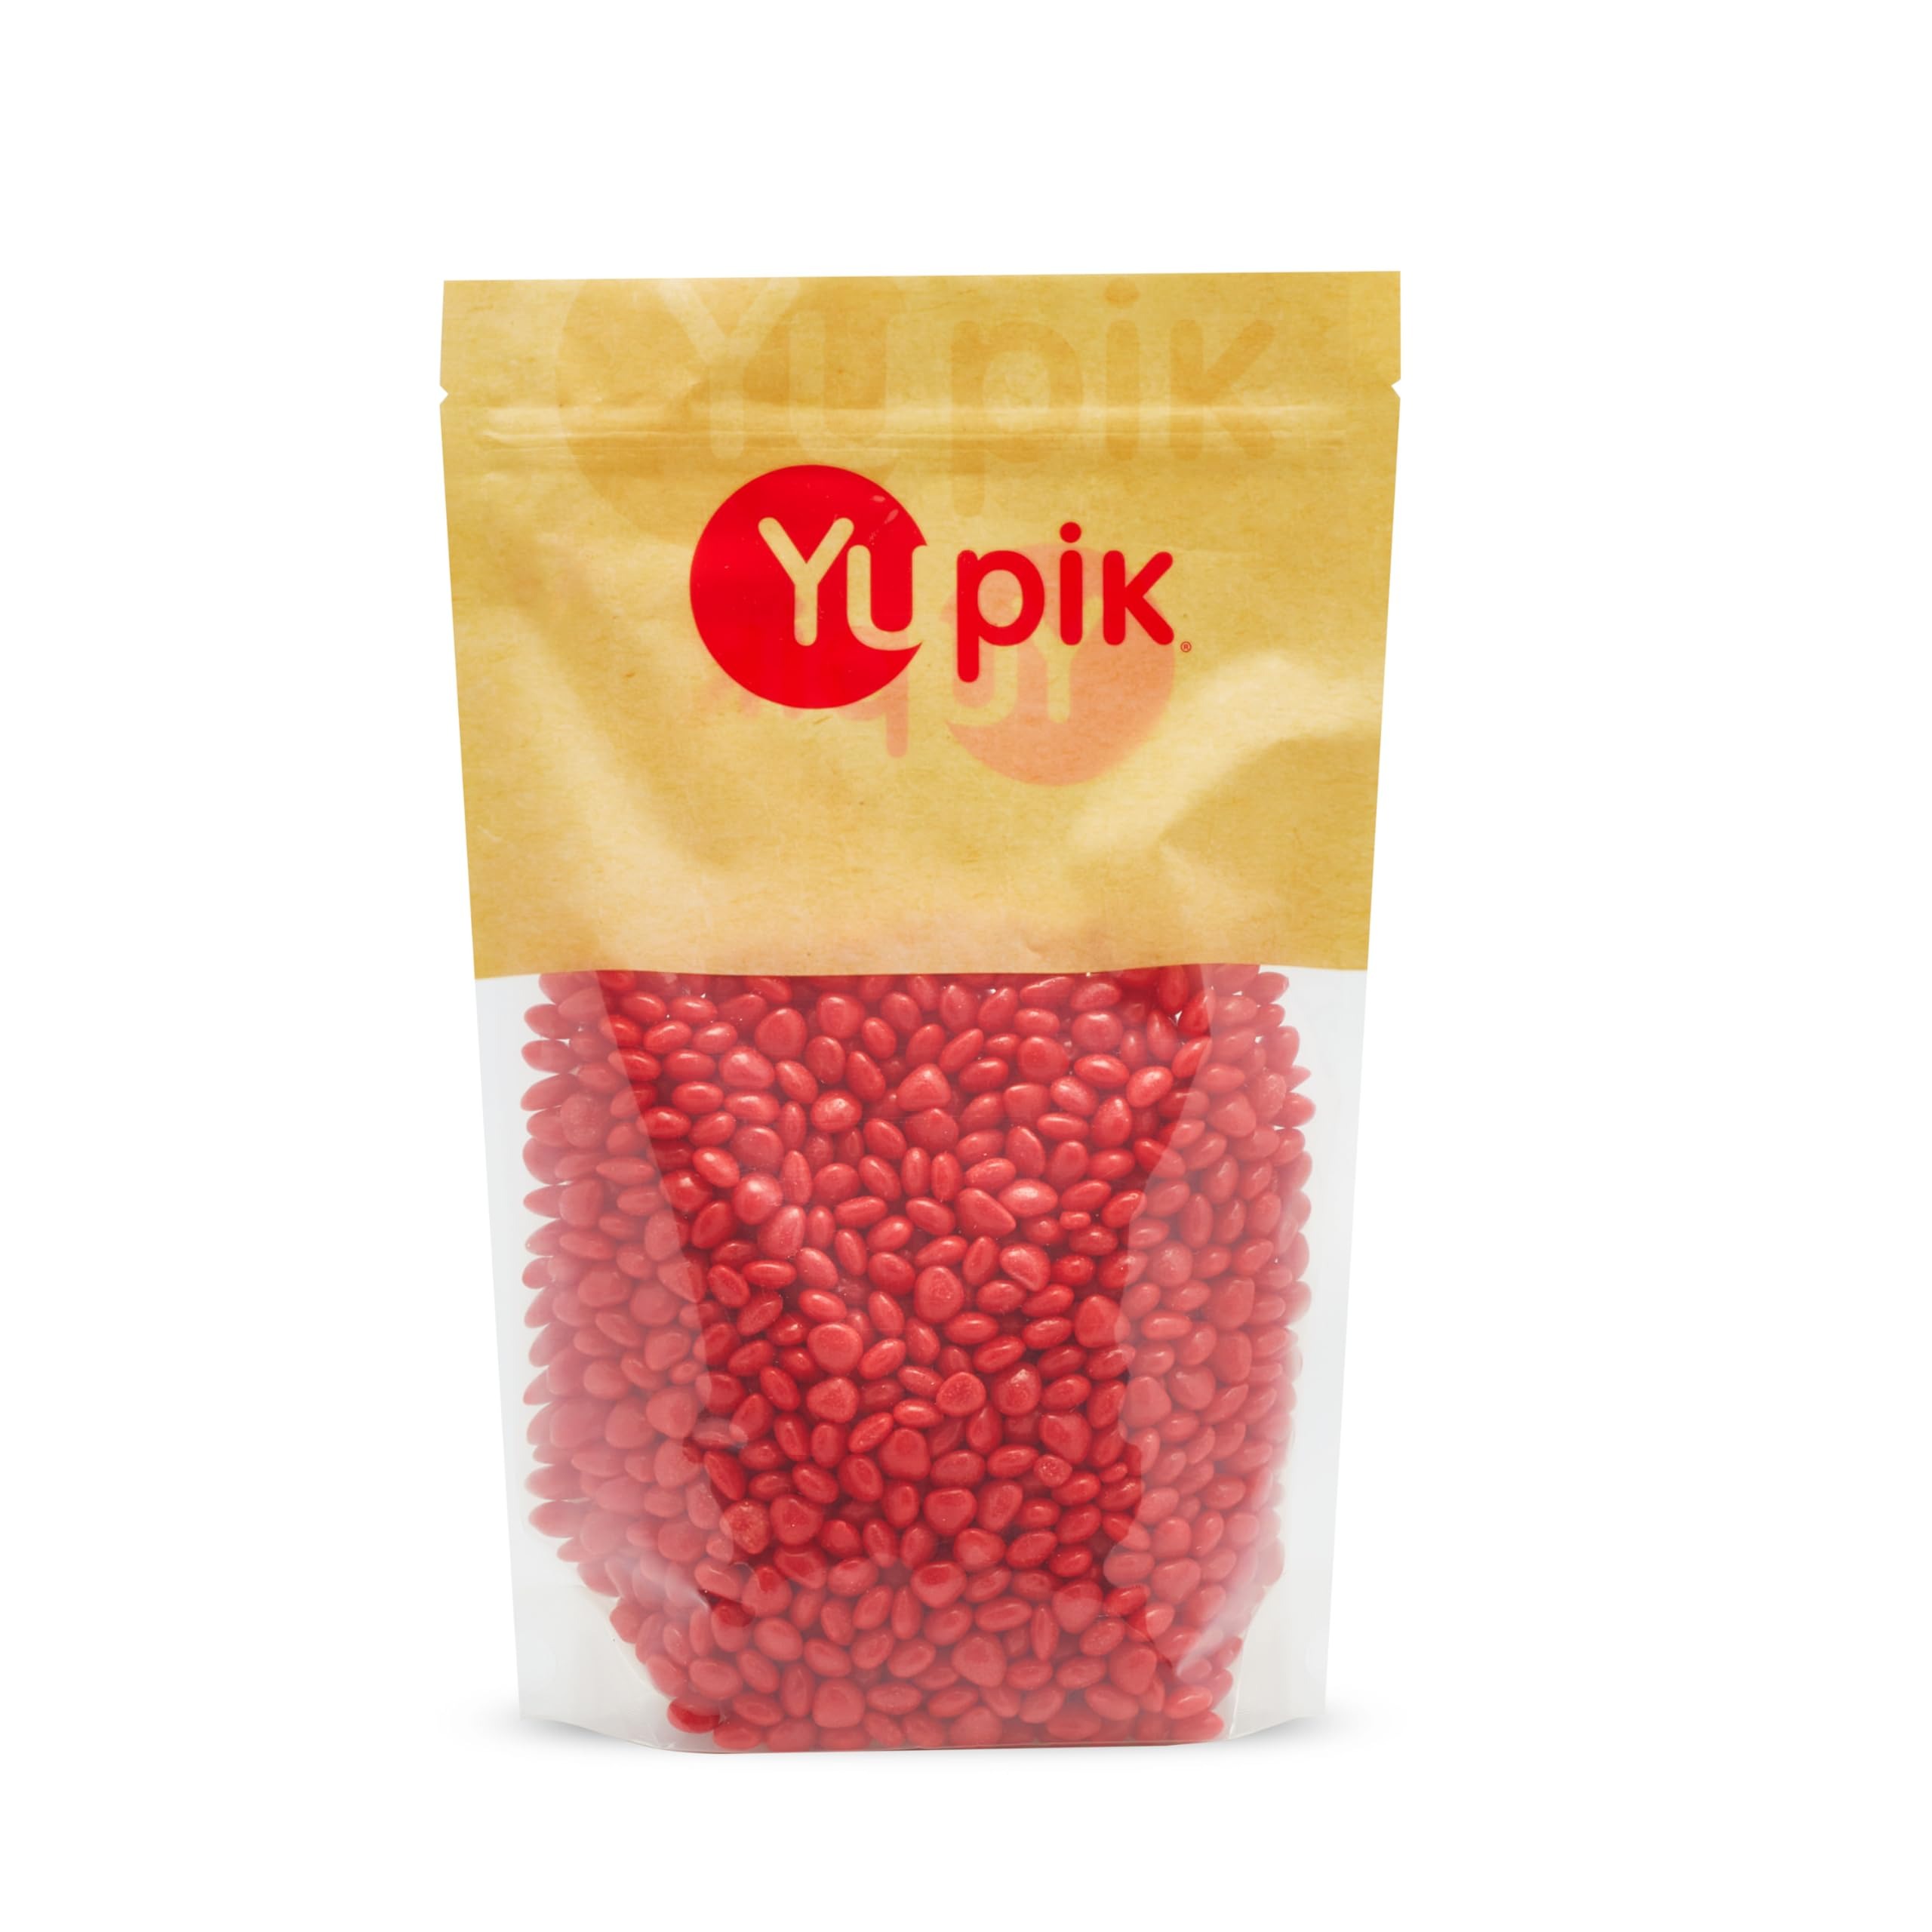
Item Name: Yupik Cinnamon Hearts Candy, 2.2 lb (35.2 oz), Heart-Shaped, Cinnamon Flavored Hard Candies, Hot & Sweet, Delicious Snack, Ideal for Gifting, Baking, Holidays & Valentine's Day
Bullet Point 1: Chewy with a hard candy shell
Bullet Point 2: Ideal for snacking, parties and gifting
Bullet Point 3: Intense cinnamon flavor!
Bullet Point 4: The classic cinnamon hearts
Bullet Point 5: Keep cool and dry
Value: 35.2
Unit: Ounce

Price: 26.98